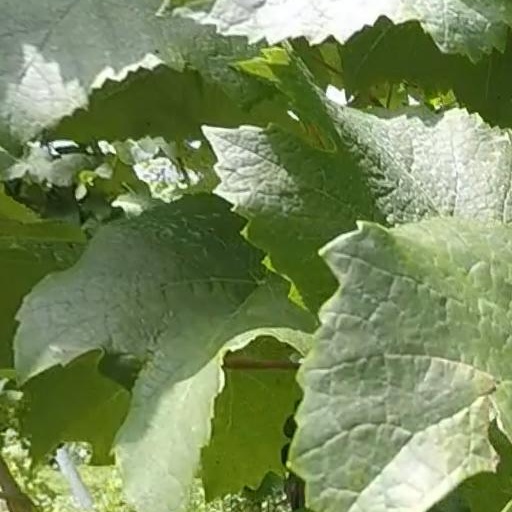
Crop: grape